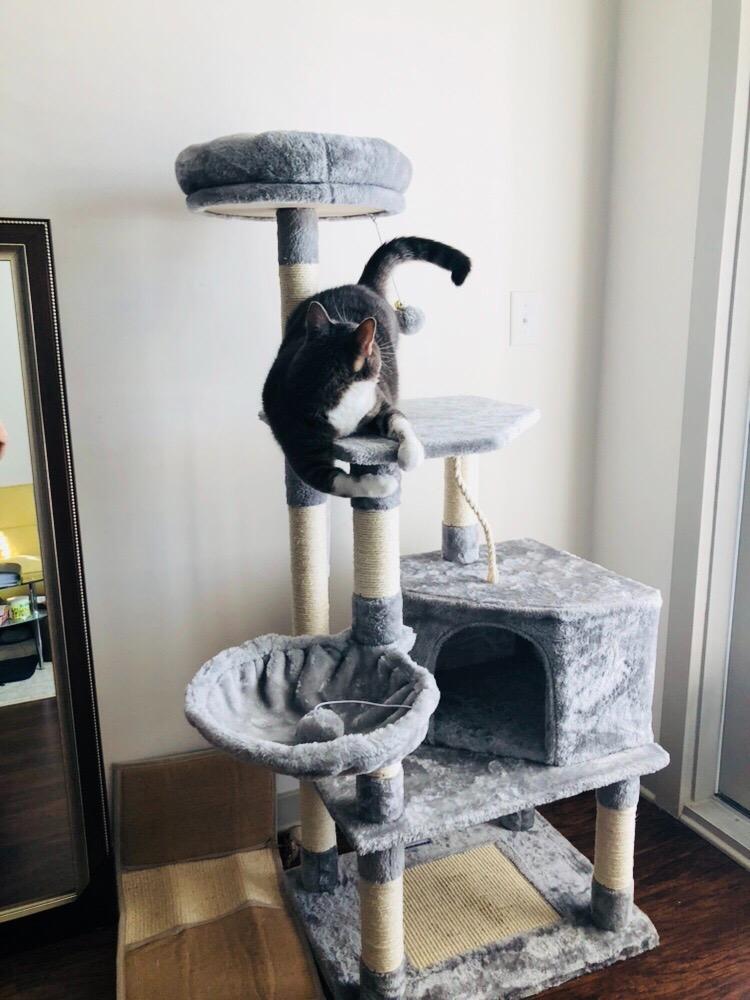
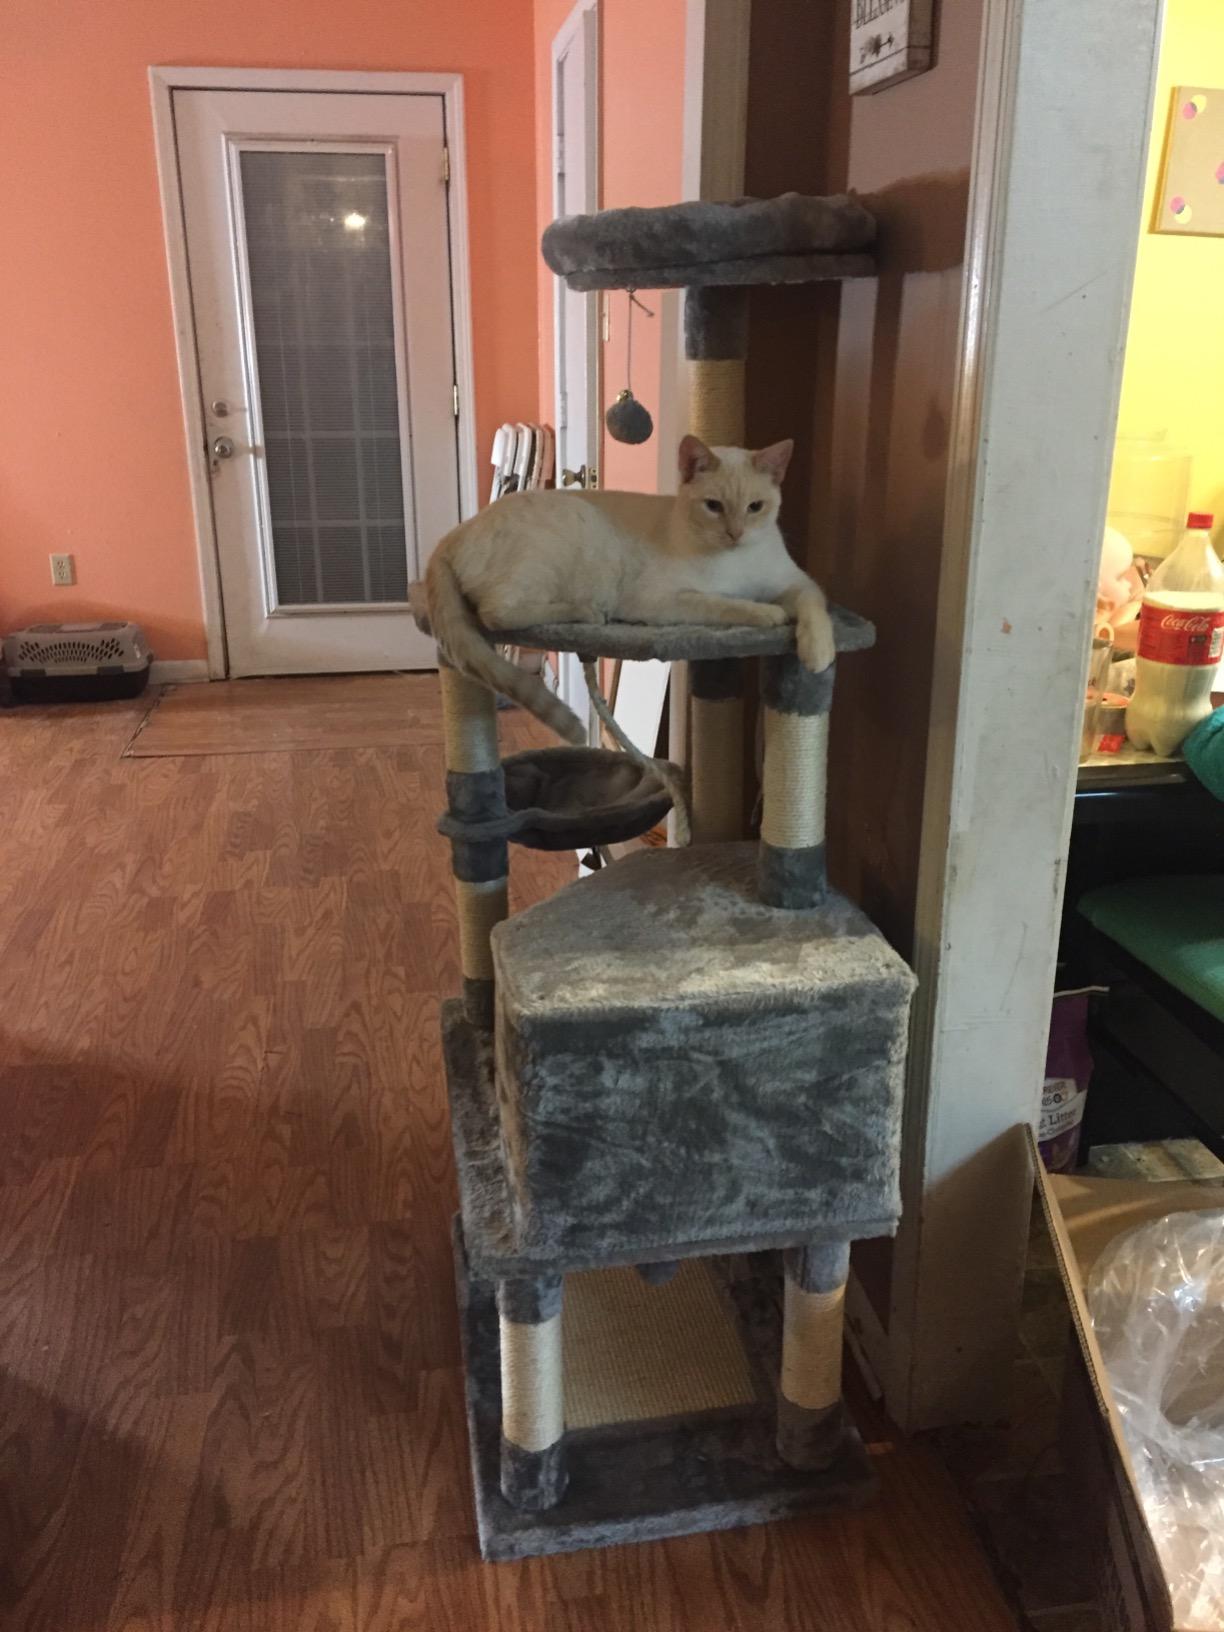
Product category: items_cat tree
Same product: yes